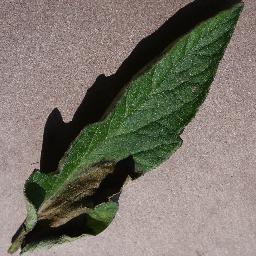
Label: Tomato___Late_blight